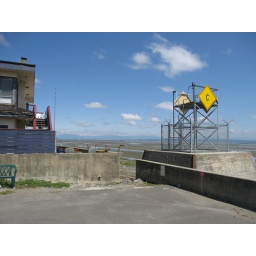
U.S./Canada border at Point Roberts, at the beach. Photo taken in the U.S. The house behind the fence is in Canada.